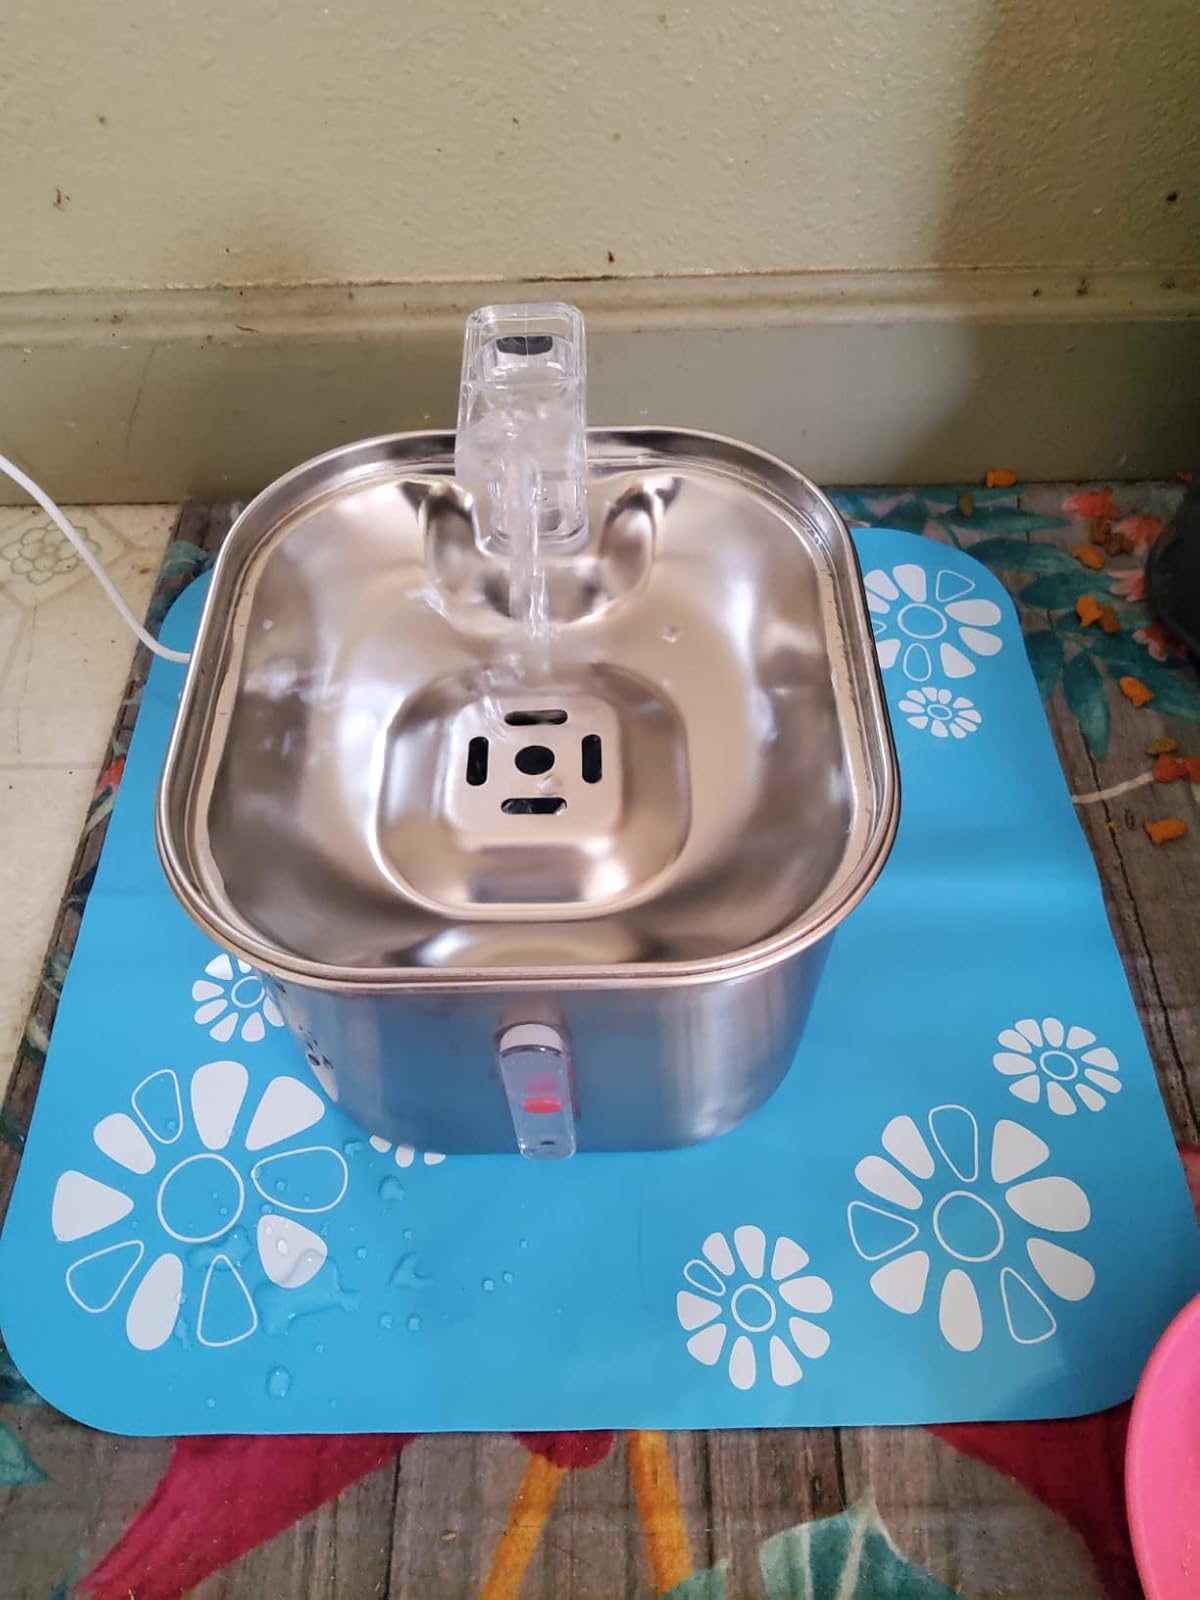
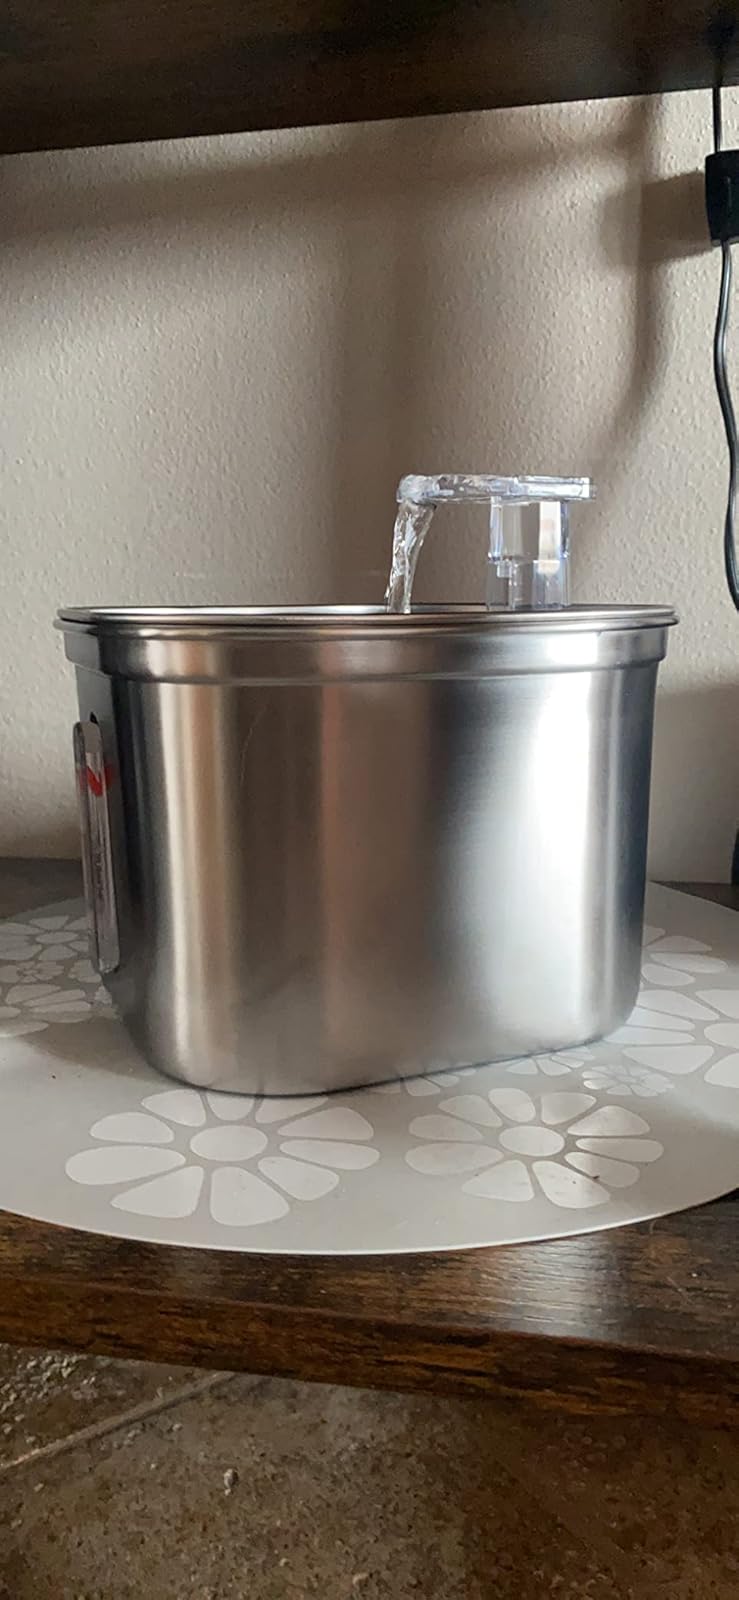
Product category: items_bowl
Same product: yes